Immigration detention in Australia

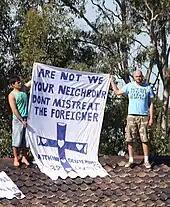
Protesters on the roof of the Villawood Immigration Detention Centre in Sydney, 2011

The Gillard government undertook a series of adjustments to Australia's system of mandatory detention amid a growing stream of unauthorised boat arrivals. Julia Gillard and immigration minister Chris Bowen mooted various regional options for asylum seeker processing – notably East Timor and Malaysia – before reverting to Nauru and Manus Island in late 2012.